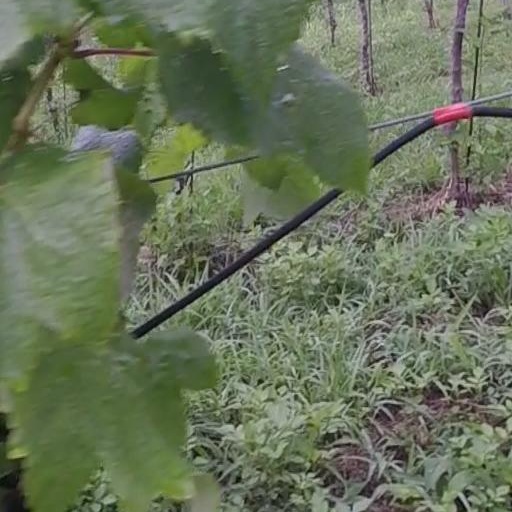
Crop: grape